IEC 60320

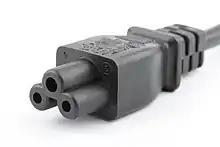
IEC 60320 C5 connector

"Appliance couplers" enable the use of standard inlets and country-specific cord sets which allow manufacturers to produce the same appliance for many markets, where only the cord set has to be changed for a particular market. "Interconnection couplers" allow a power supply from a piece of equipment or an appliance to be made available to other equipment or appliances. Couplers described under these standards have standardized current and temperature ratings.